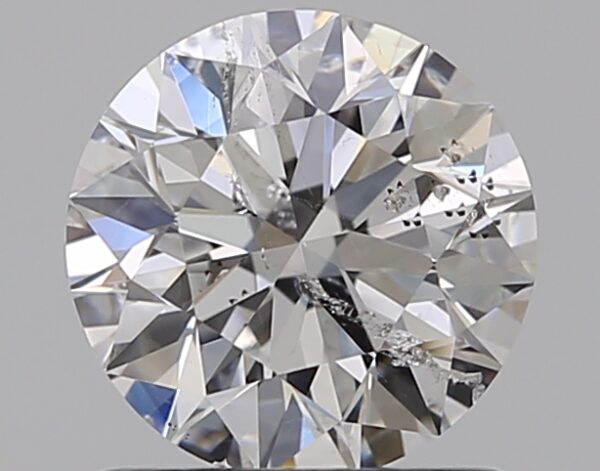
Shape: round
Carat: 1
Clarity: SI2
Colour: E
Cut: EX
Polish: EX
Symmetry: VG
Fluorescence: N
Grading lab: IGI
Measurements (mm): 6.38 x 6.33 x 3.99